NASA

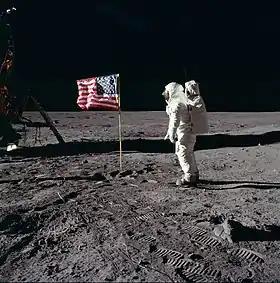
Buzz Aldrin salutes the United States flag on the lunar surface.

The Ranger Program was started in the 1950s as a response to Soviet lunar exploration, however most missions ended in failure. The Lunar Orbiter program had greater success, mapping the surface in preparation for Apollo landings, conducting meteoroid detection, and measuring radiation levels. The Surveyor program conducted uncrewed lunar landings and takeoffs, as well as taking surface and regolith observations. Despite the setback caused by the Apollo1 fire, which killed three astronauts, the program proceeded.